Danish cuisine

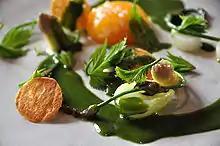
New Nordic dish made from local ingredients exclusively. "White asparagus with poached egg yolk and sauce of woodruff" at Restaurant Noma.

Danish cuisine has also taken advantage of the possibilities inherent in traditional recipes, building on the use of local products and techniques that have not been fully exploited. Local products such as rapeseed, oats, cheeses and older varieties of fruits are being rediscovered and prepared in new ways both by restaurants and at home, as interest in locally sourced organic foods continues to grow. The Nordic Council's agricultural and food ministers have supported these developments in the form of a manifesto designed to encourage the use of natural products from the Nordic countries in the food production industry, while promoting the "purity, freshness, simplicity and ethics" associated with the region's cuisine.